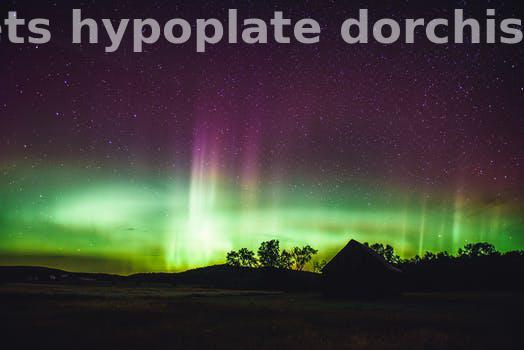
Label: Watermark